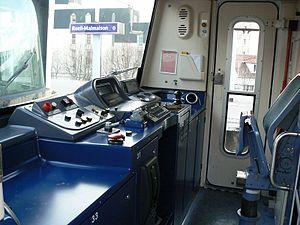
Le réseau express régional d'Île-de-France, couramment appelé « RER » en France, est un réseau de transport en commun au gabarit ferroviaire desservant Paris et son agglomération, faisant partiellement partie du réseau régional dénommé Transilien. Constitué de cinq lignes, il comporte 249 points d'arrêt pour 587 km de voies et est fréquenté par 2,7 millions de voyageurs par jour. Pour des raisons historiques, une partie du réseau est gérée par la RATP tandis que le reste fait partie du réseau SNCF.
Le MS 61 est un matériel commandé par la RATP en 1963, dans le but de desservir une nouvelle ligne de transport régional traversant la capitale d'est en ouest qui deviendra la ligne A du RER en 1977.